USS Texas (1892)

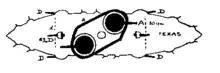

The delivery of the in 1883 and the acquisition of other armored warships by Brazil, Argentina, and Chile shortly afterward alarmed the United States government, as the Brazilian Navy was now the most powerful in the Western Hemisphere. The United States Navy now felt capable only of defending its own ports. The Chairman of the House Naval Affairs Committee, Congressman Hilary A. Herbert characterized the situation thus: "if all this old navy of ours were drawn up in battle array in mid-ocean and confronted by the "Riachuelo" it is doubtful whether a single vessel bearing the American flag would get into port."